1st Surrey Volunteer Engineers

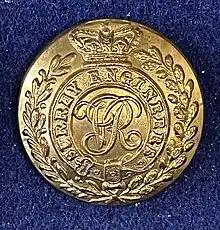
Uniform Button - In gilt, within a Laurel Wreath, the Garter inscribed “Surrey Engineers” surmounted by a Crown. Within the Garter, the Royal Cypher (36L & 24L - Makers Mark "Rivet'd & Solder'd")

1st Surrey Volunteer Engineers was an based in Southwark and formed in September 1861. by Major WM Hemming and commanded by Maj-Gen Sandham RE, although the Corps had requested General Sir Charles William Pashley, KCB to take command.